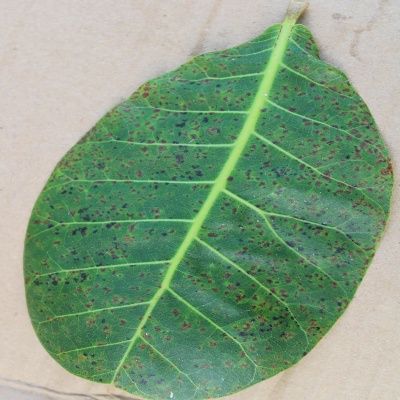
Crop: Cashew
Condition: anthracnose